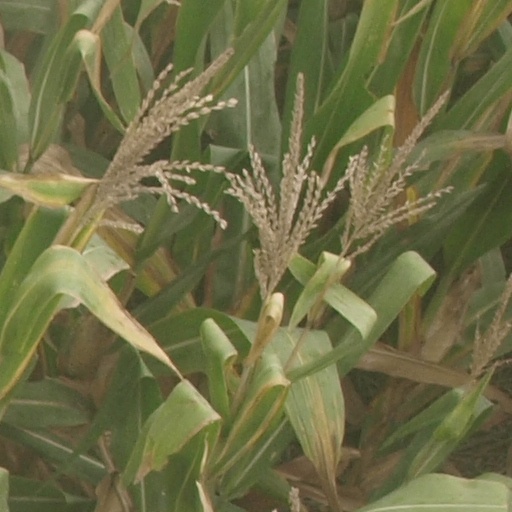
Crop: maize; corn